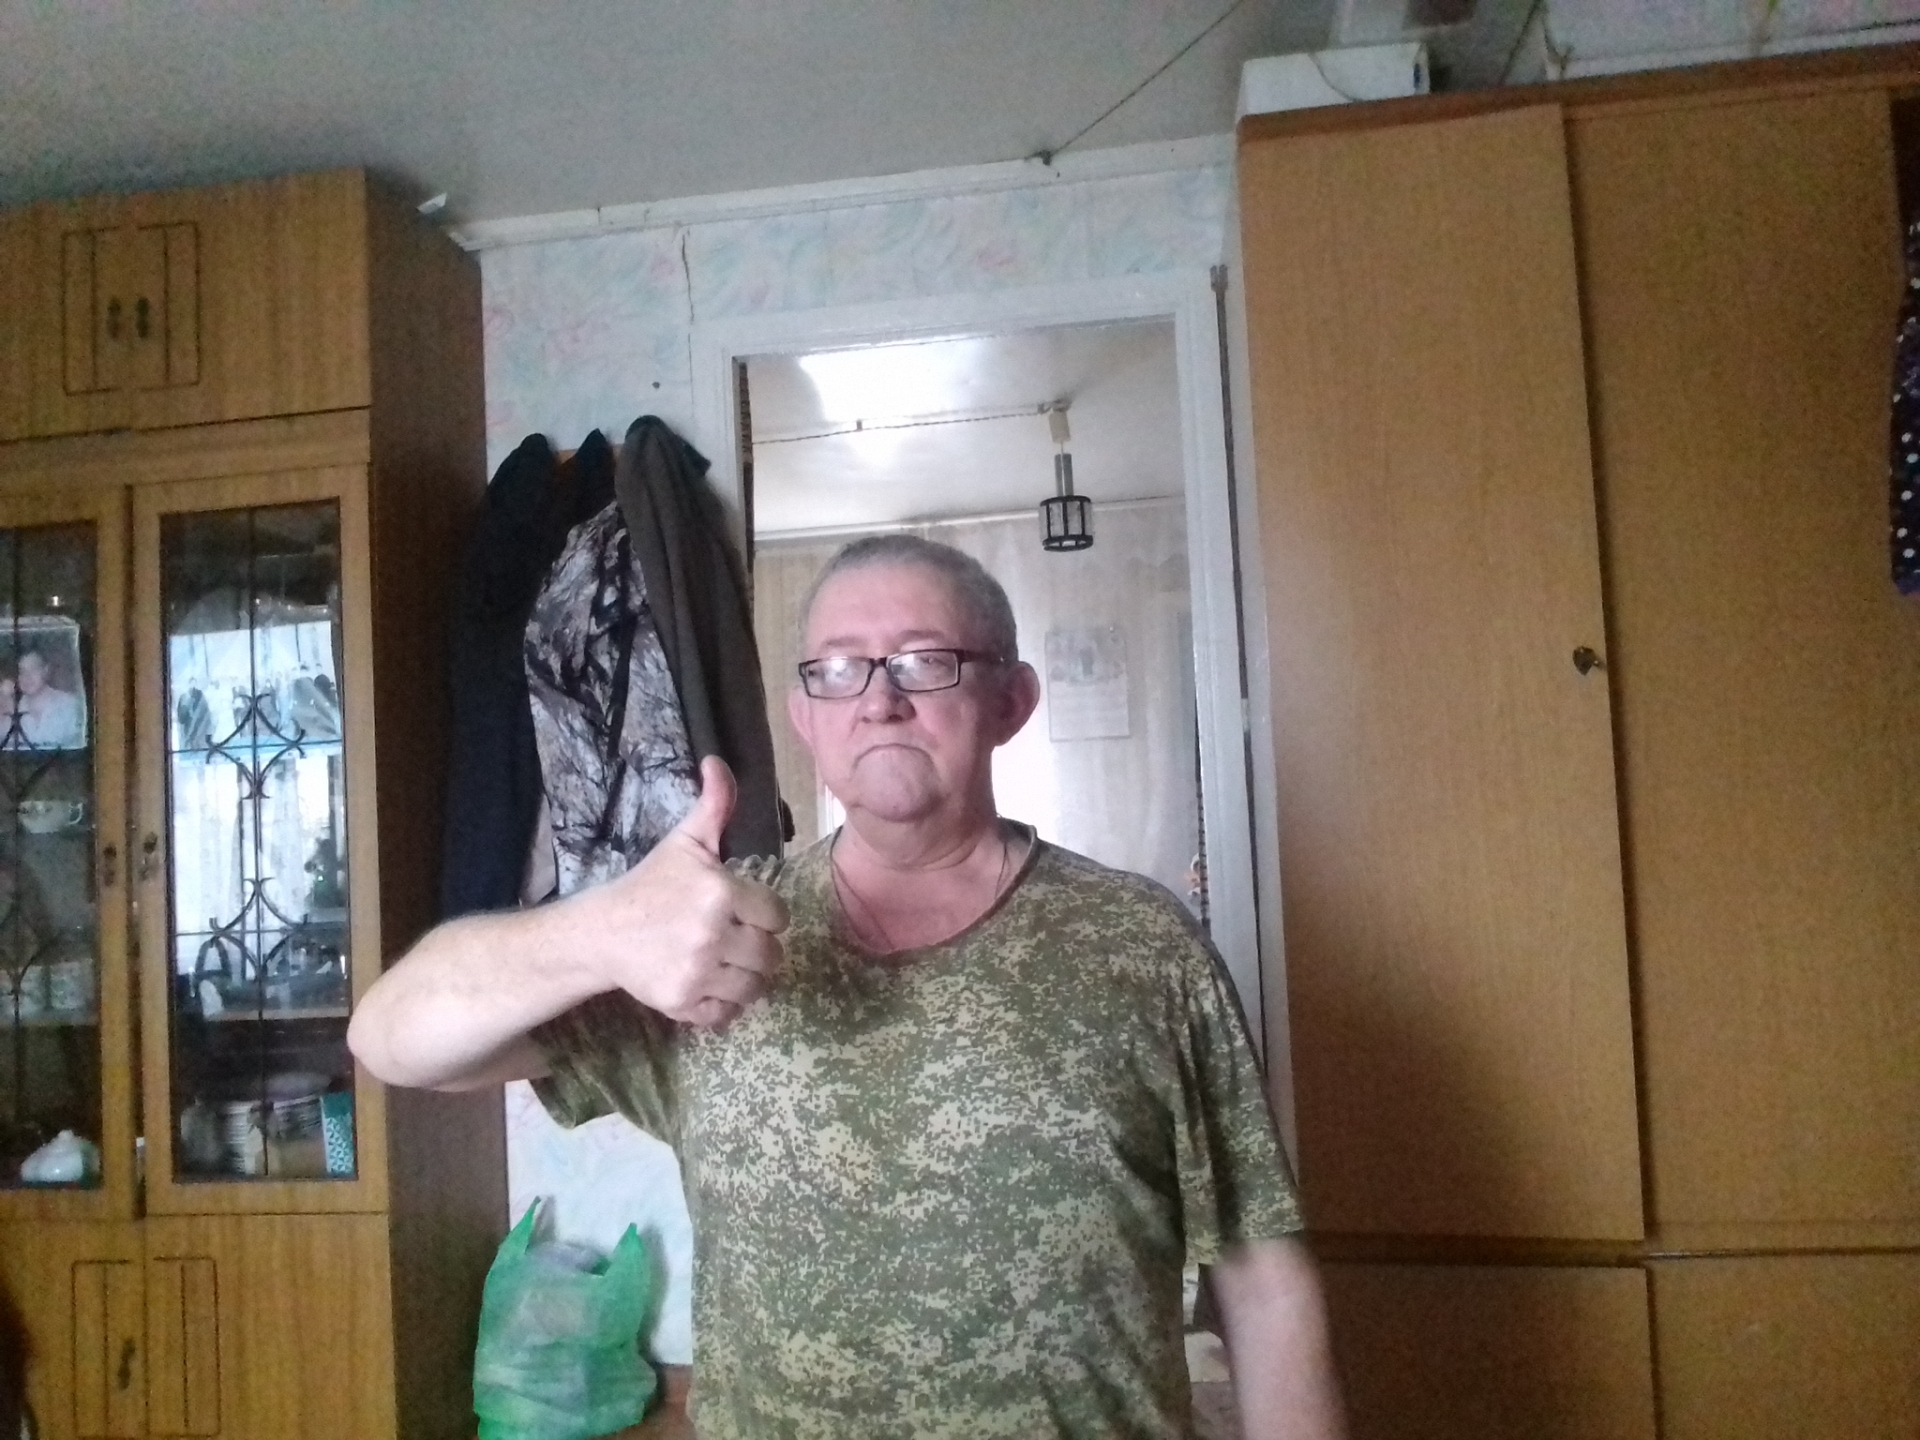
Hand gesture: like